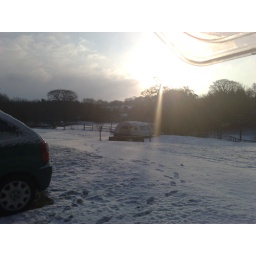
Caravan stuck at the bottom of a field while the snow lays around on the ground